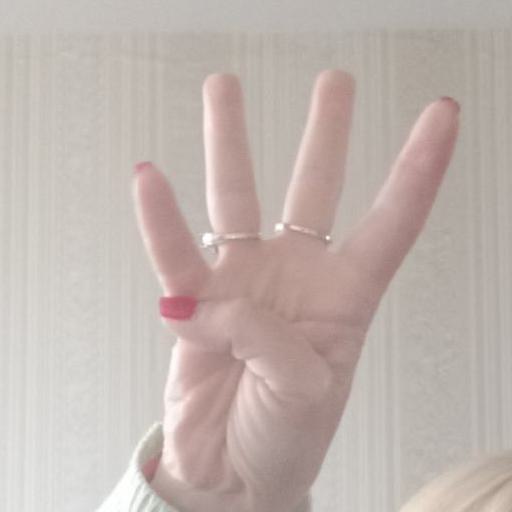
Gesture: four